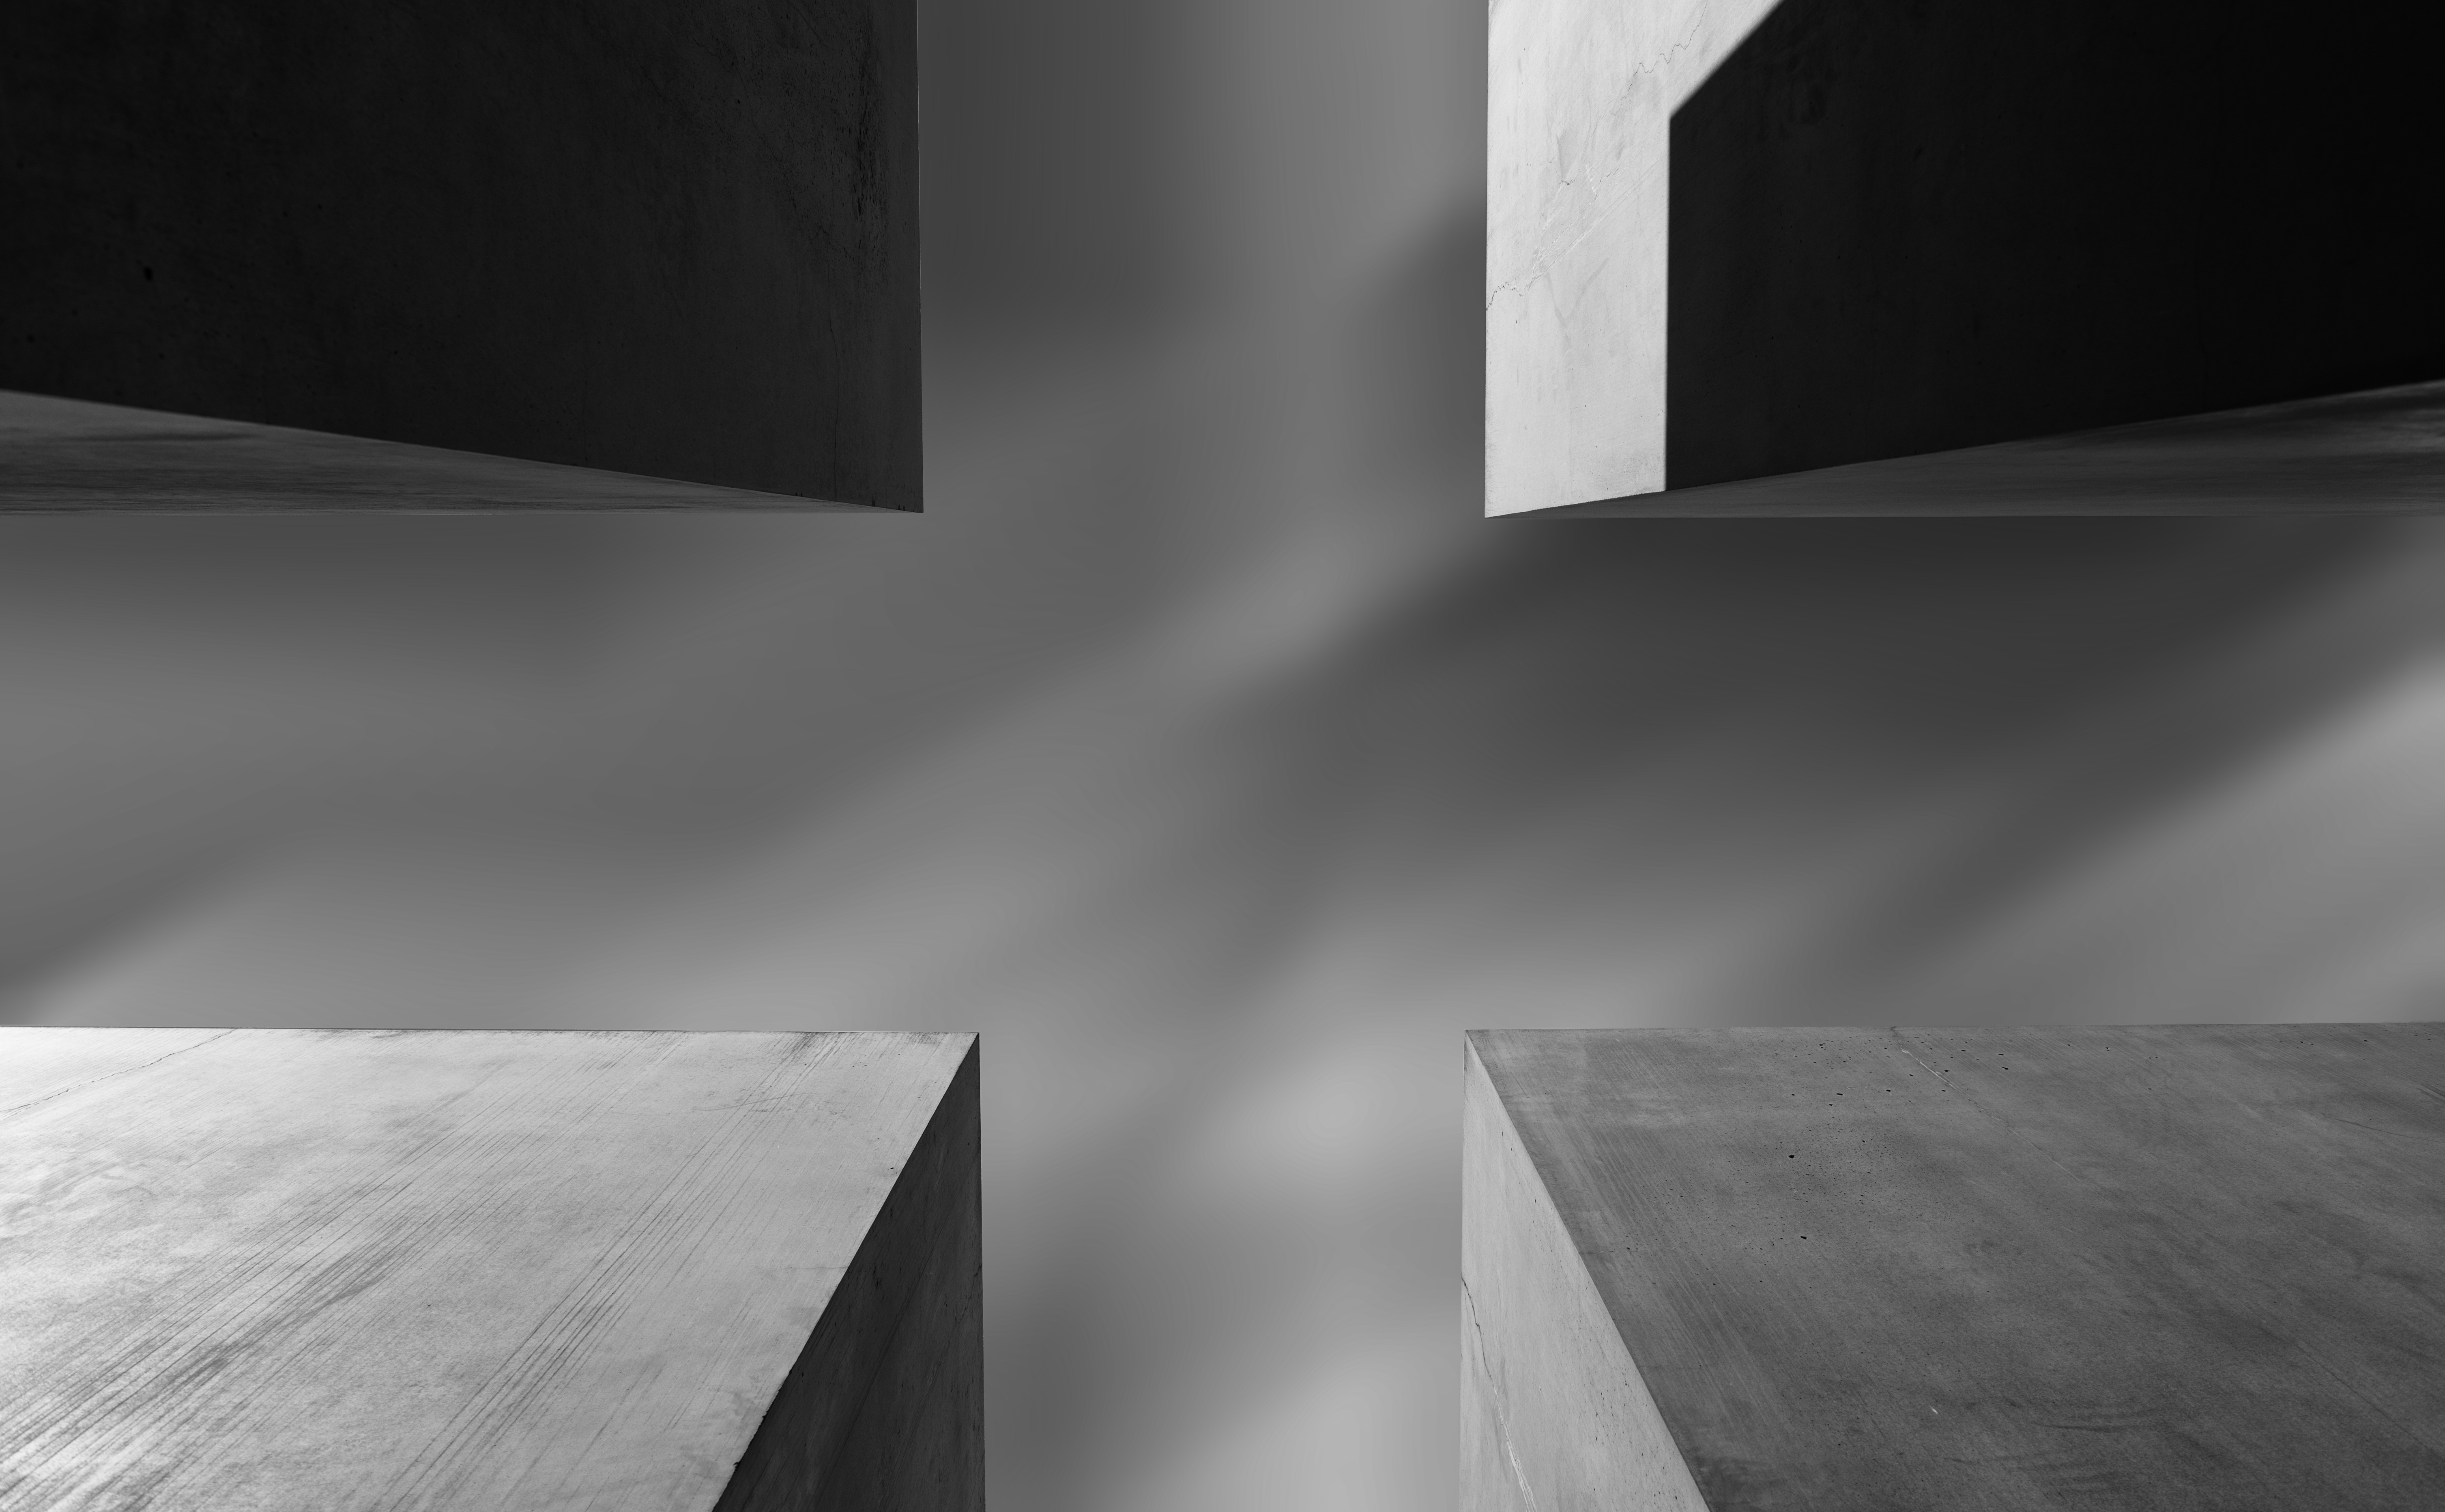
light, black and white, architecture, wood, white, photography, house, floor, atmosphere, wall, monument, ceiling, line, color, shadow, darkness, black, monochrome, lighting, concrete, places of interest, memorial, design, symmetry, berlin, holocaust, history, mood, shape, cruel, national socialism, flooring, holocaust memorial, concrete blocks, government district, daylighting, stelae, steles, monochrome photography